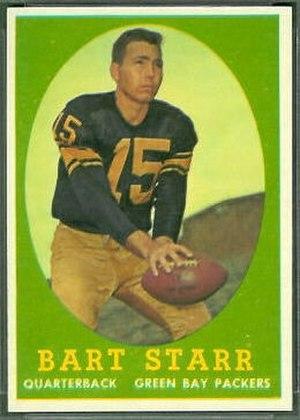
1958 Topps #66: Bart Starr
Bryan Bartlett Starr, dit Bart Starr, né le 9 janvier 1934 à Montgomery en Alabama et mort le 26 mai 2019 à Birmingham, est un joueur et entraîneur de football américain de nationalité américaine.